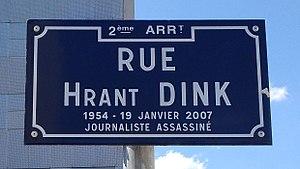
Plaque de la rue Hrant-Dink, dans le 2e arrondissement de Lyon.